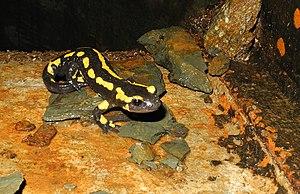
L'Ouvrage « G » de la D.A.T. est un ensemble de fortifications RADAR situé sur la commune de Belfort. Ces fortifications RADAR ne sont plus utilisées depuis 1972.